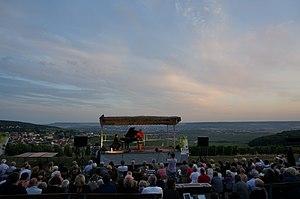
Lors des concerts entre vignes et forêts 2013 à Champillon
La communauté de communes de la Grande Vallée de la Marne est une intercommunalité de la Marne, en région Grand Est.